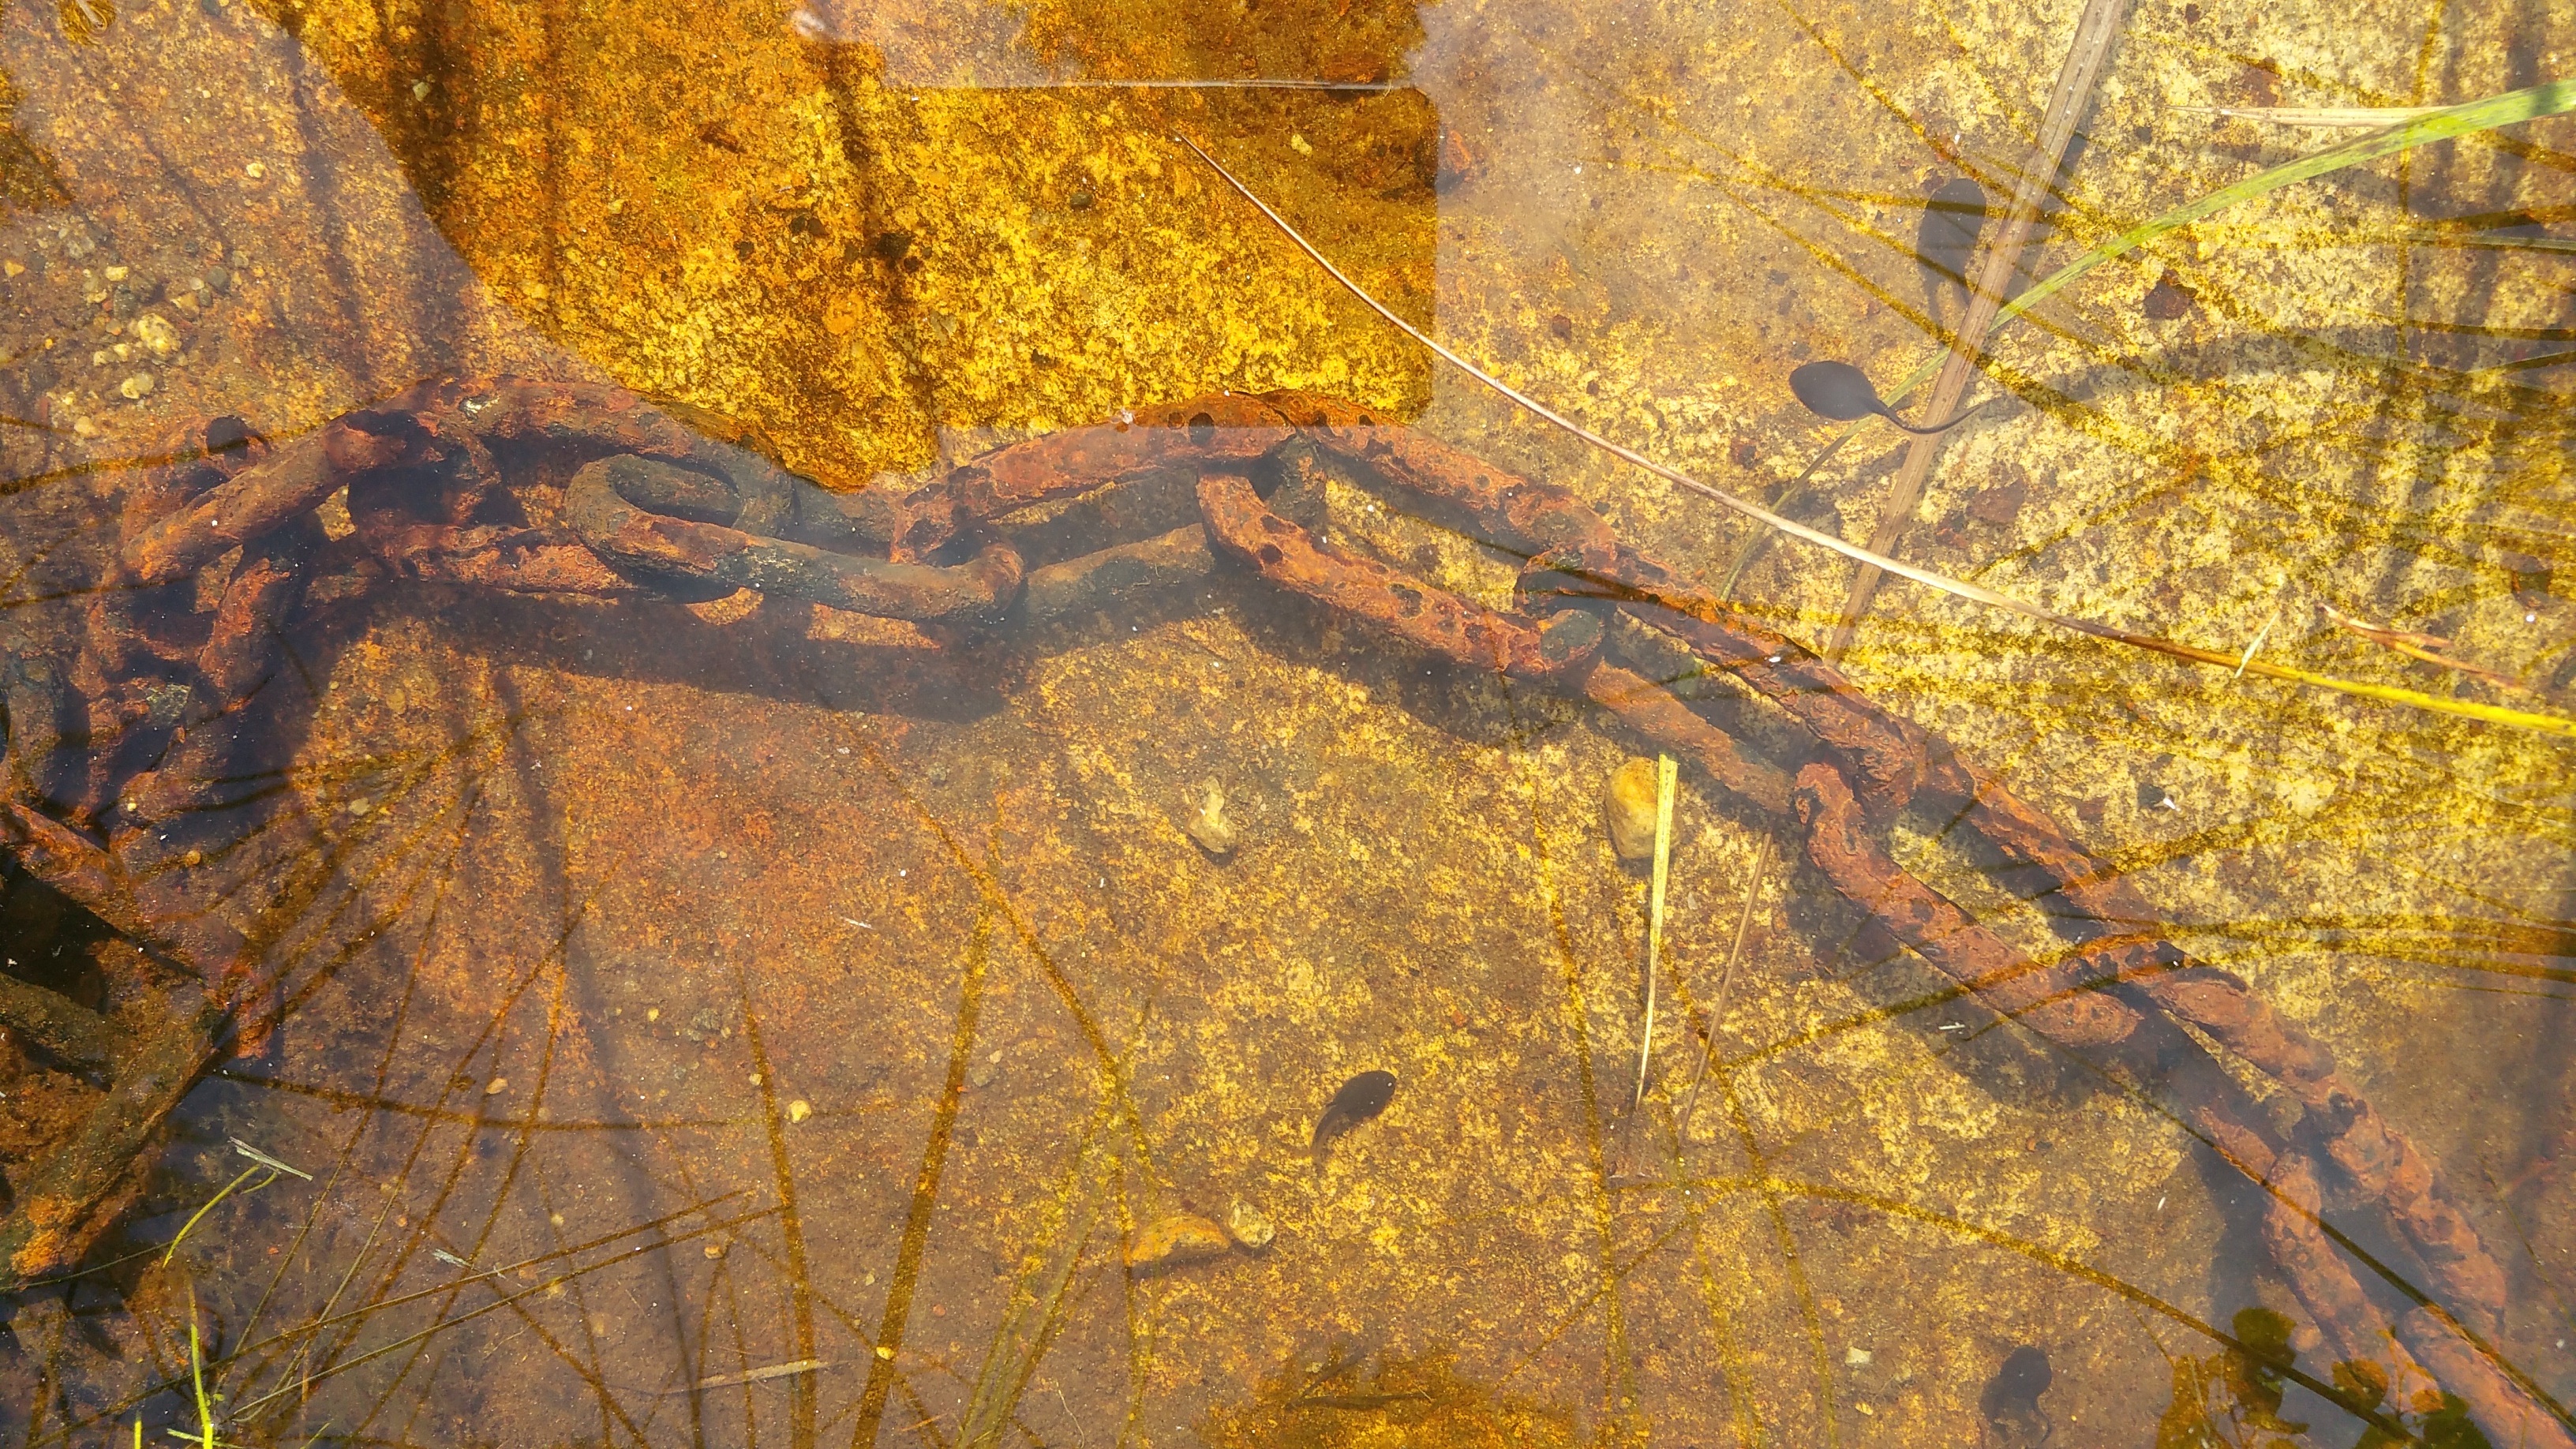
tree, water, forest, rock, wilderness, wood, leaf, chain, lake, trunk, formation, wildlife, autumn, season, fauna, geology, bed, rusty, saturated, bottom, woody plant